Blue's Journey

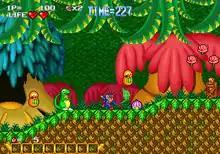
Gameplay screenshot

Blue has the ability to stun enemies, pick them up and throw them as projectiles. He can also shrink himself down in order to access hidden areas. A second player can take control of an unnamed green palette swap of Blue.